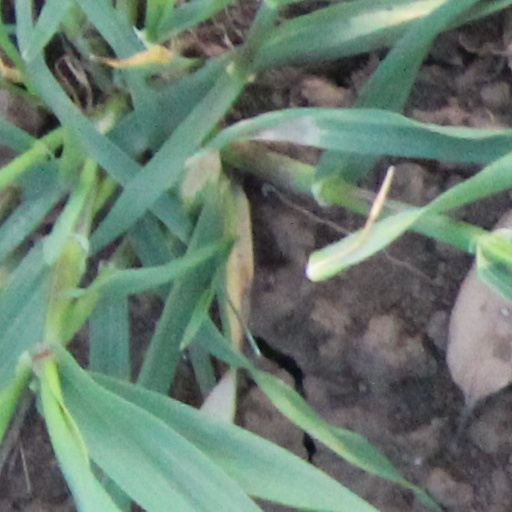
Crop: wheat